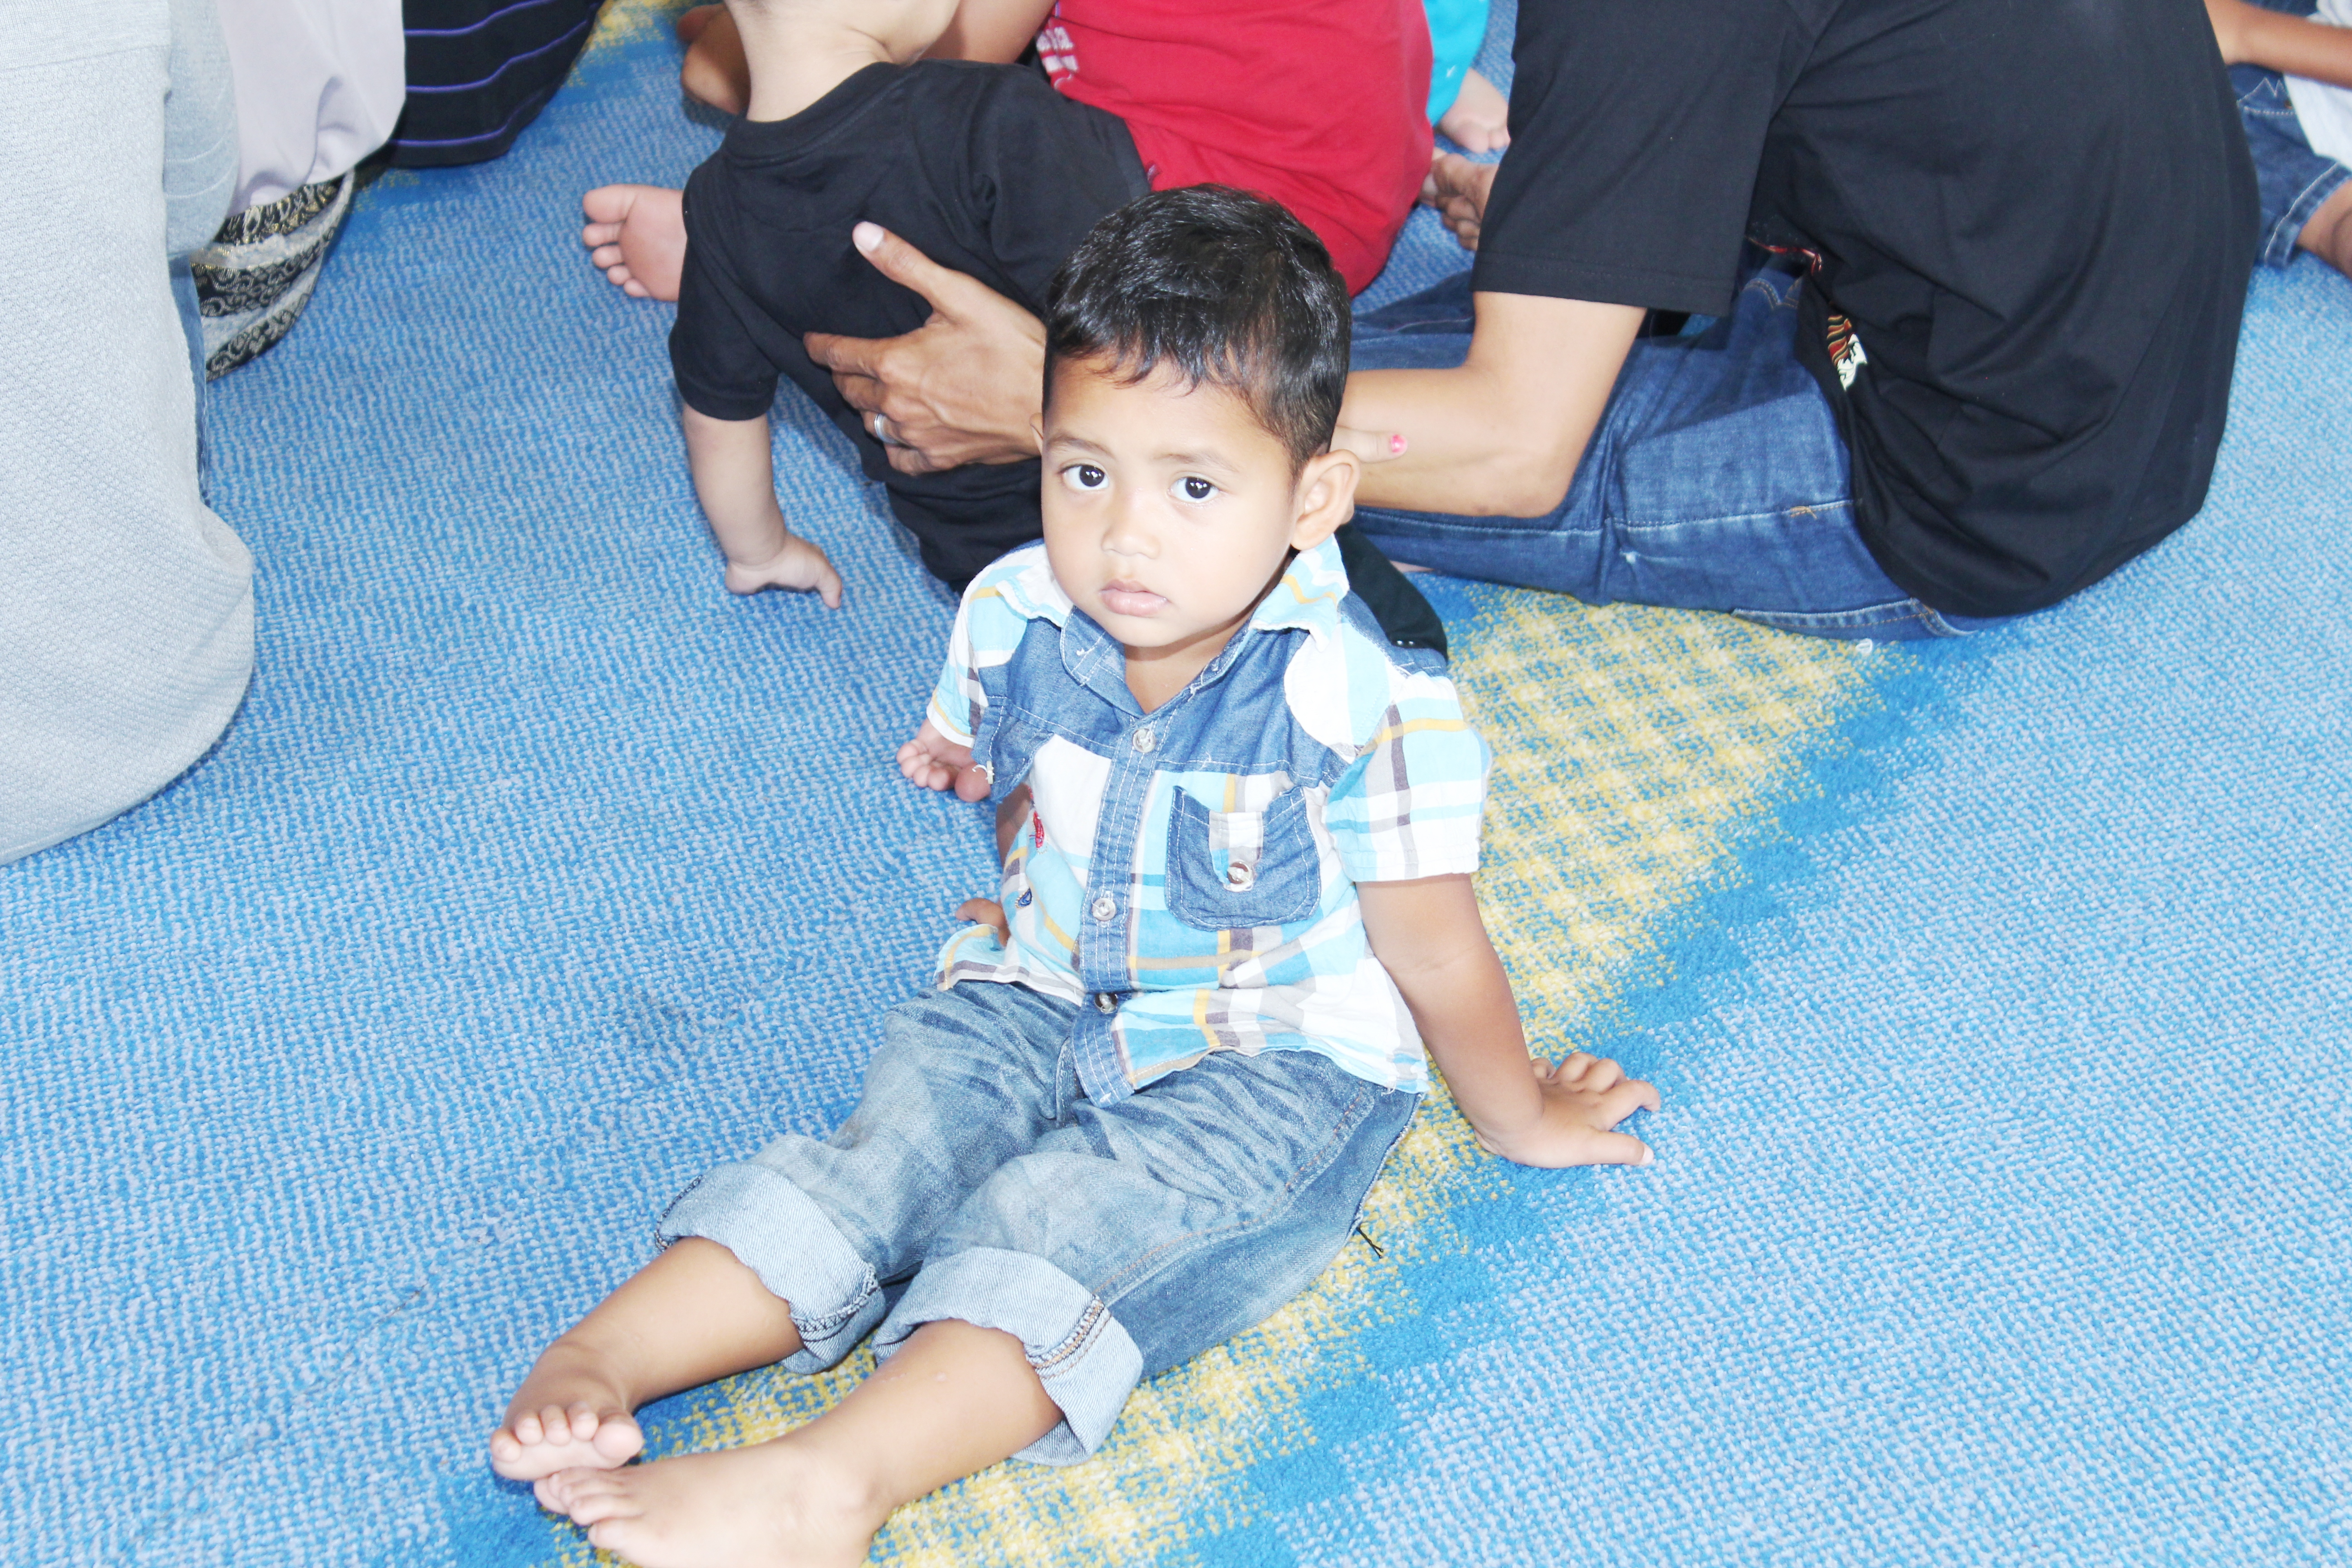
children, wedding, siblings, people, child, blue, skin, day, fun, sitting, snapshot, boy, product, toddler, leg, girl, cool, smile, infant, leisure, play, recreation, vacation